Al Sadd SC

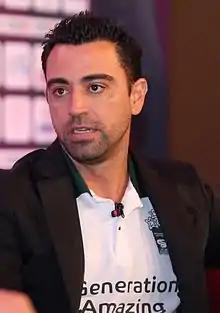
Xavi, former coach of Al Sadd.

"This list includes players whom have made significant contributions to their national team and to the club. At least 100 caps for either the national team or club is needed to be considered for inclusion."